Johannes Evangelist Haller

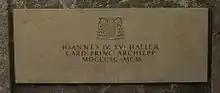

Haller founded the Johanneum seminary in Meran and developed plans for a Catholic University of Salzburg. He oversaw the 1897 revision of the Austrian catechism.